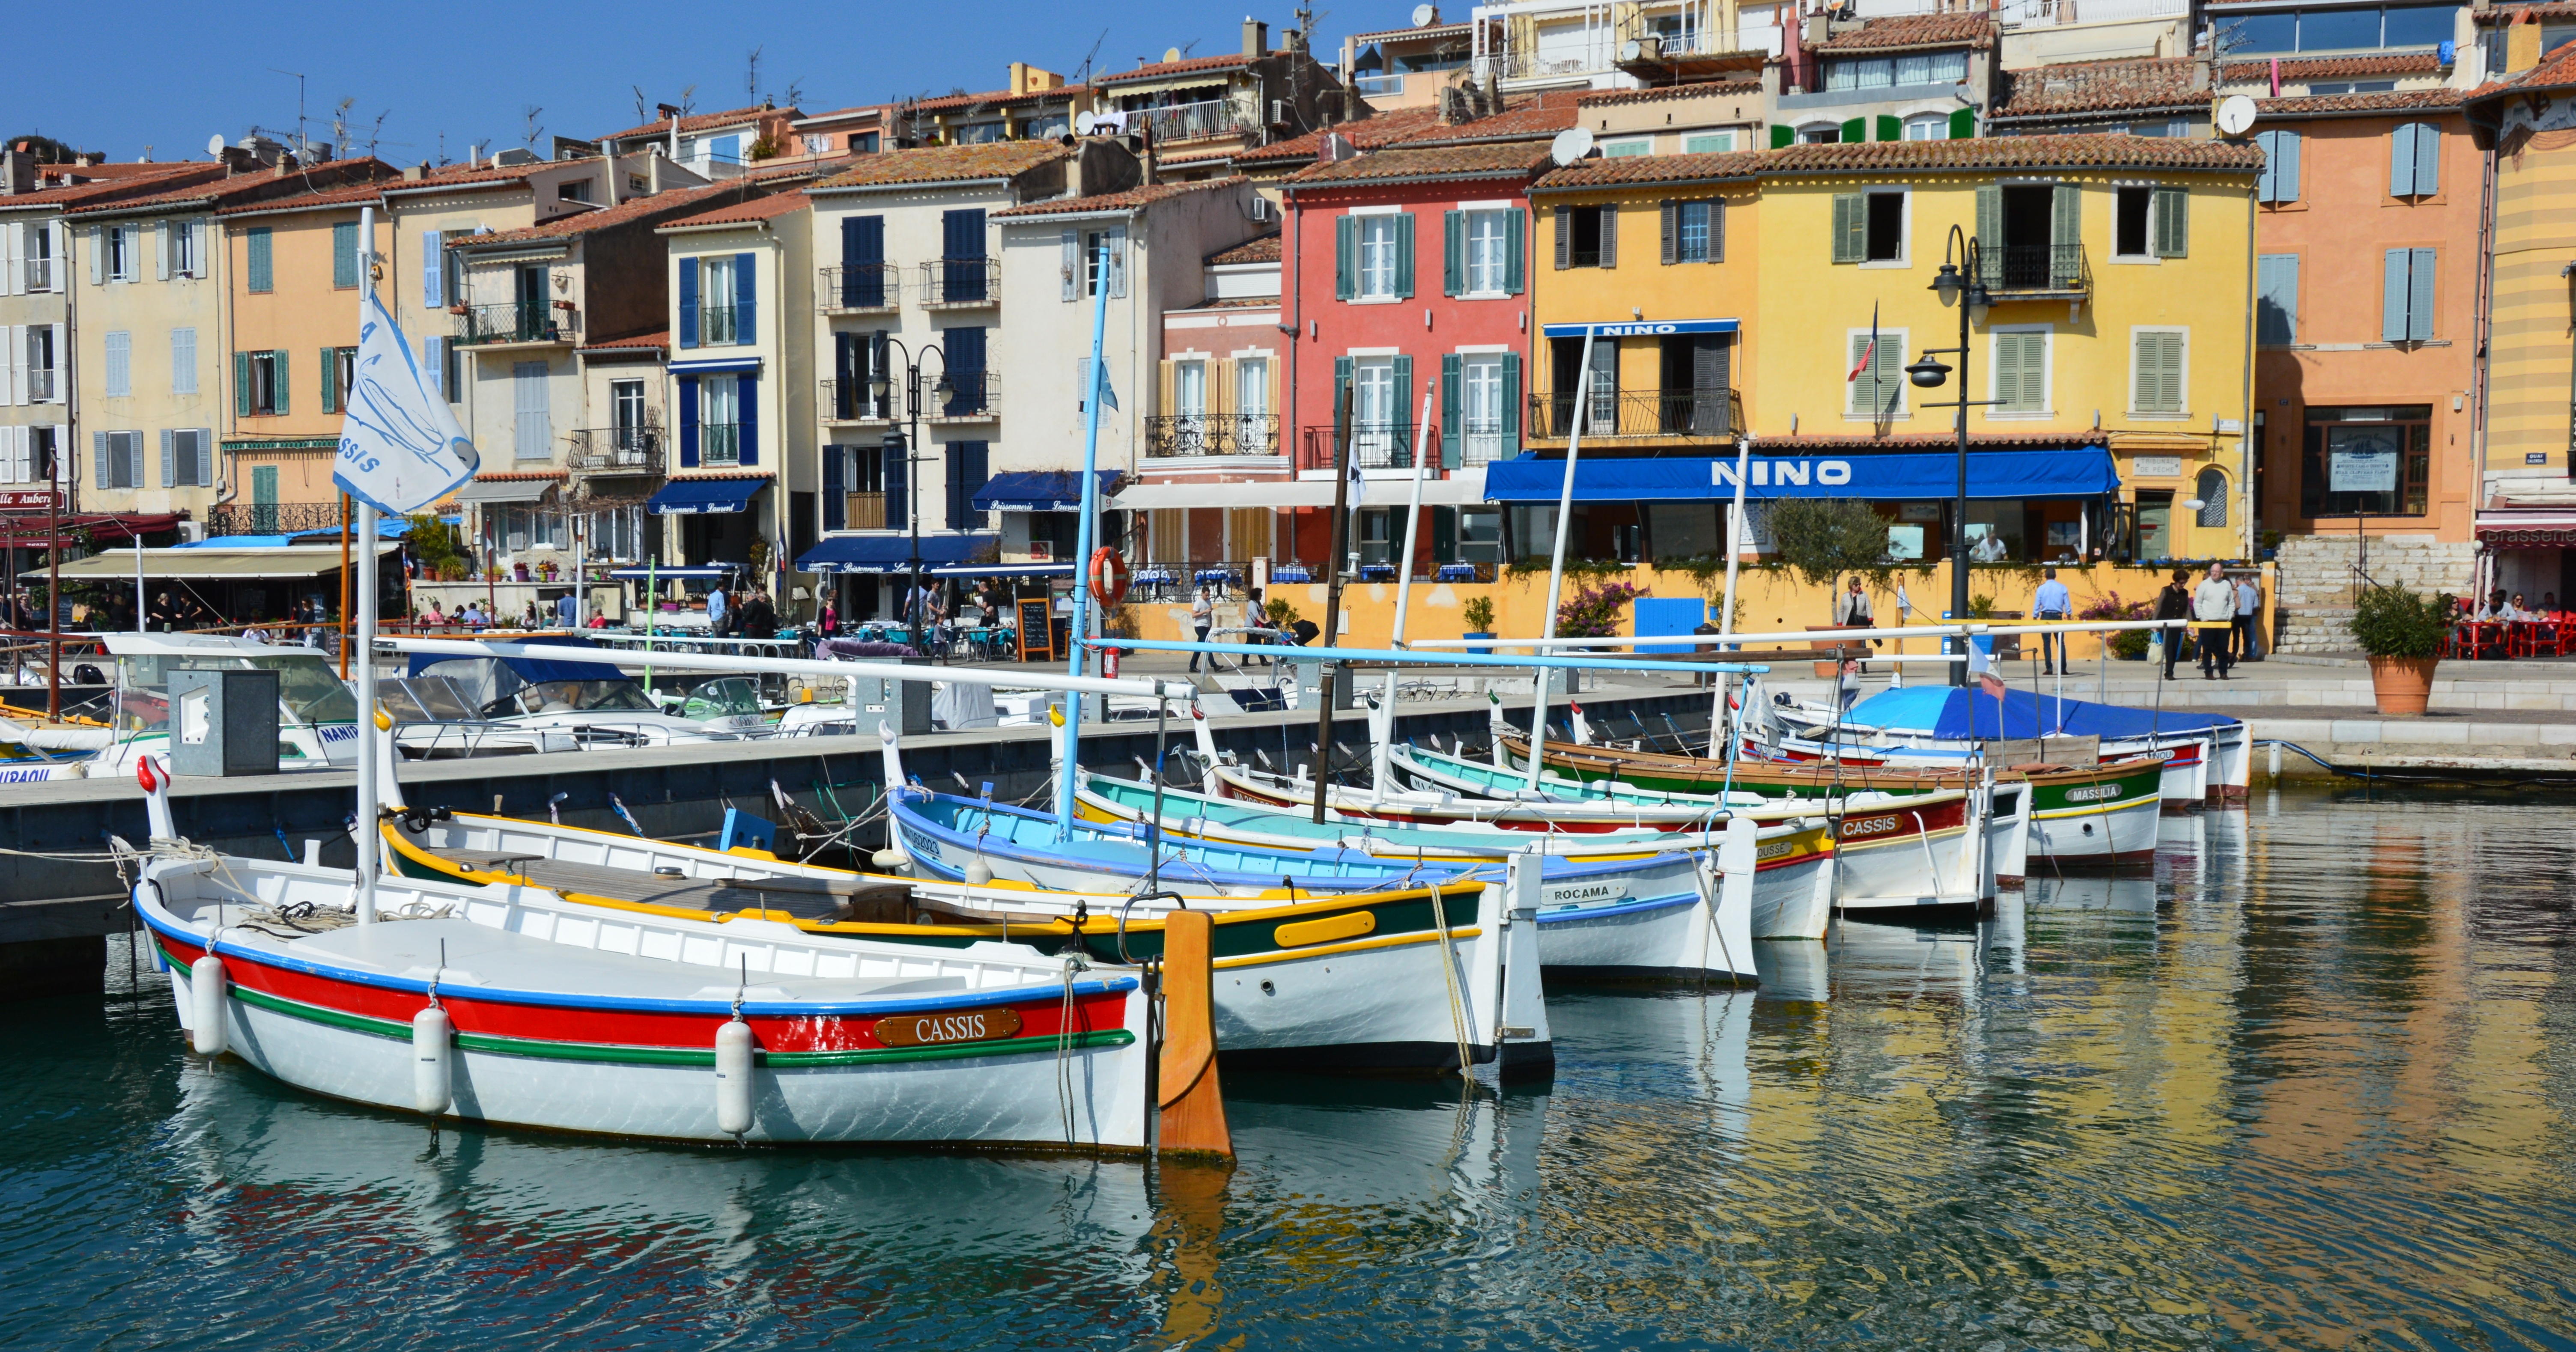
sea, dock, boat, canal, mediterranean, vehicle, fishing, harbor, marina, port, waterway, channel, watercraft, traditional, port of cassis, the sharp boat